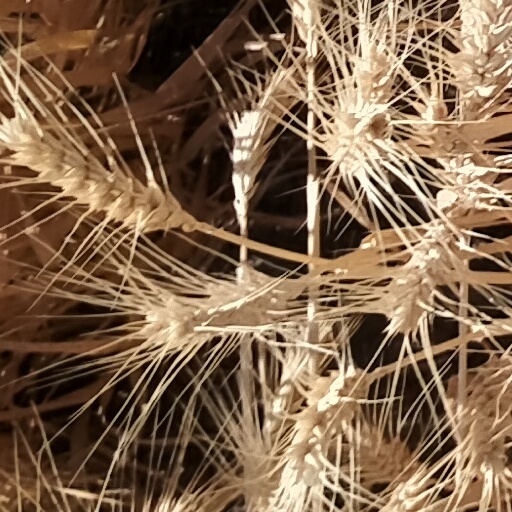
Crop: wheat